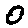
Label: 0